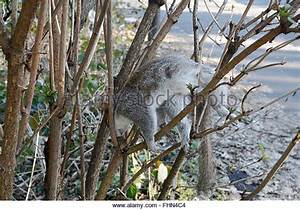
Label: squirrel